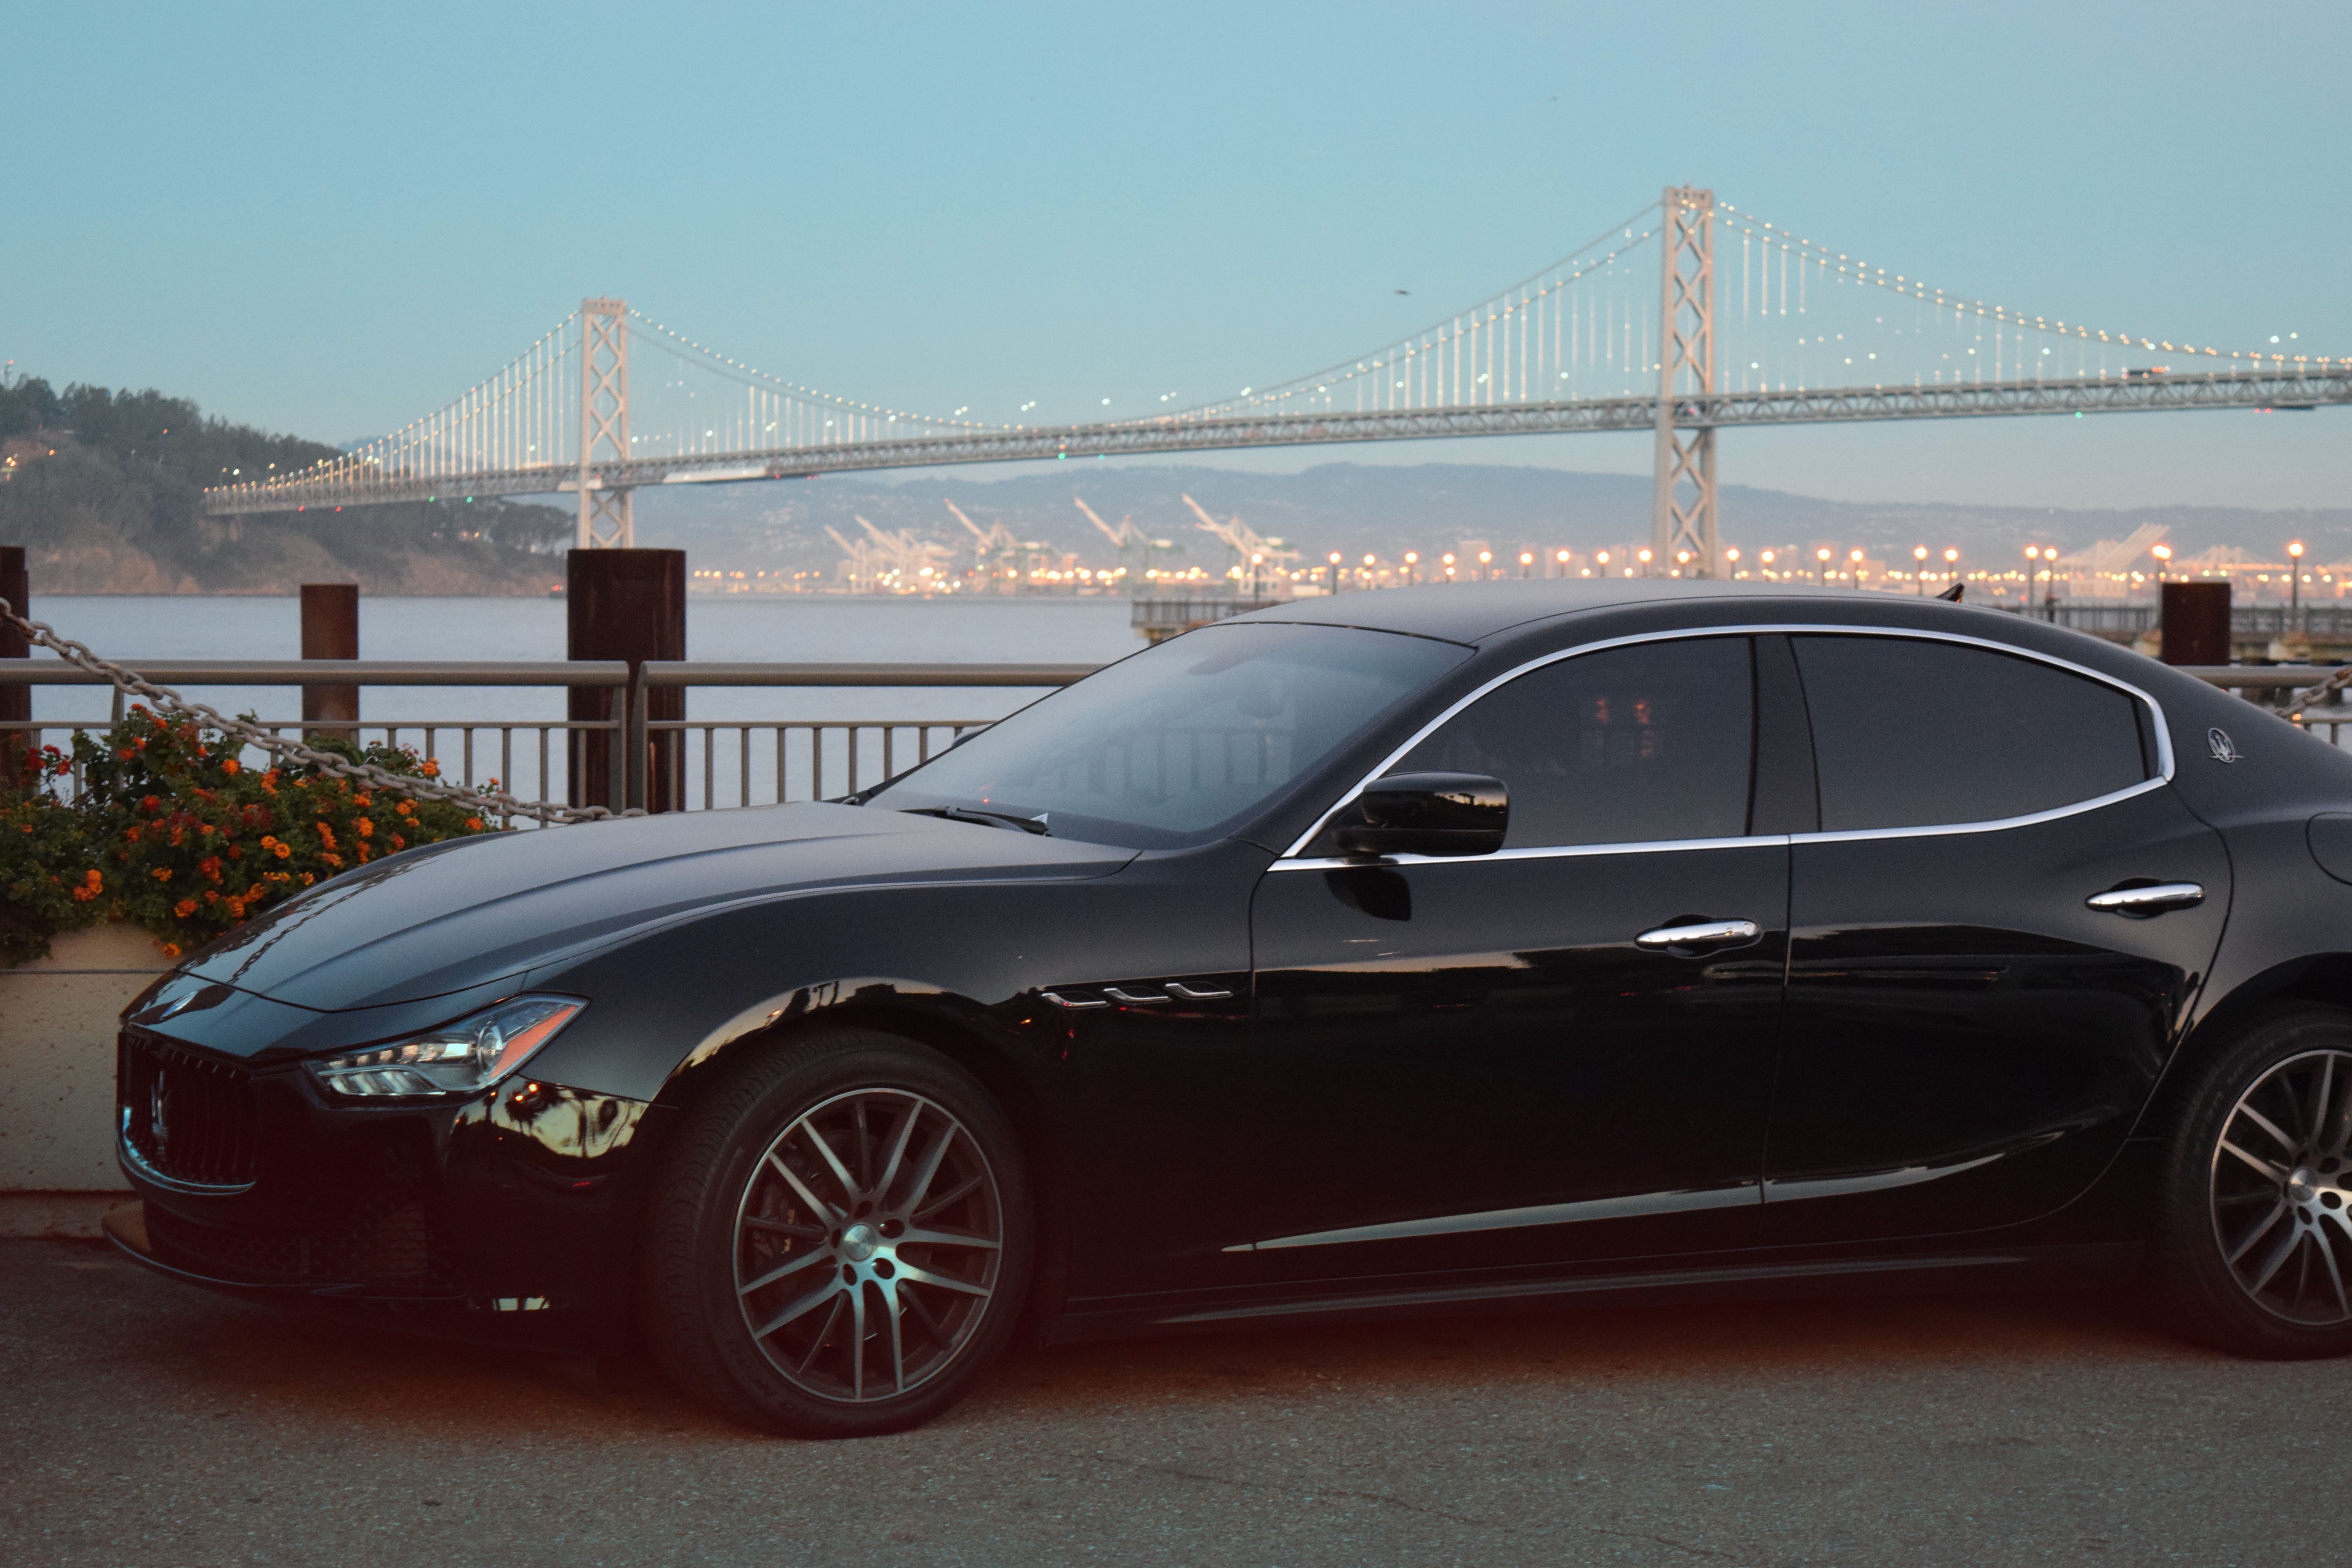
car, wheel, vehicle, sports car, supercar, sedan, maserati, land vehicle, automobile make, automotive exterior, automotive design, luxury vehicle, performance car, executive car, personal luxury car, maserati granturismo, maserati quattroporte